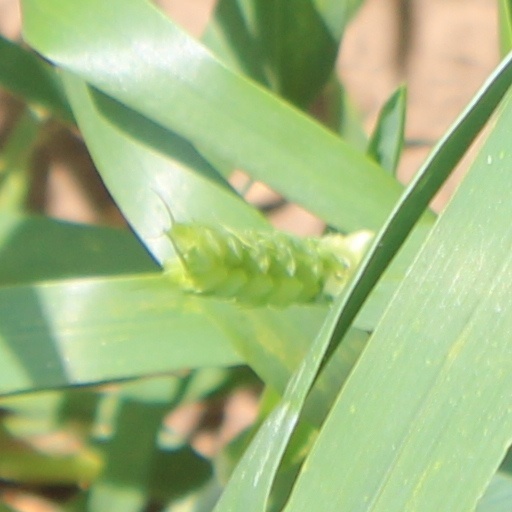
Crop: wheat